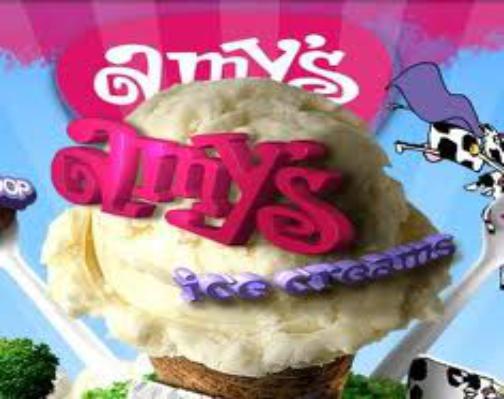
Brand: Amy's Ice Creams
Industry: Food